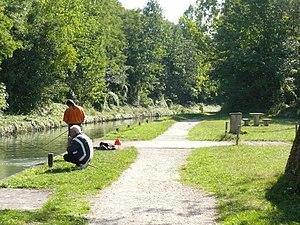
Le Canal de l'Ourcq à Trilbardou (Seine-et-Marne - Île-de-France - France)